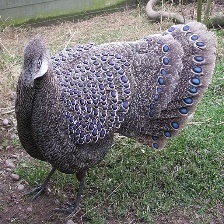
Species: BORNEAN PHEASANT
Scientific name: POLYPLECTRON SCHLEIERMACHERI